Quarteera

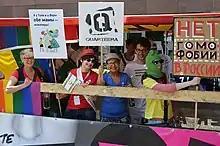
Quarteera at the CSD in Berlin, 2012

Quarteera is a Russian-speaking non-profit volunteer LGBT registered association in Berlin, Germany. The association was officially registered in April 2011 and calls itself the "Russian-speaking group of gay, lesbian, bisexual, transgender people and their friends in Germany". The name plays on the words queer, art, and quarter.